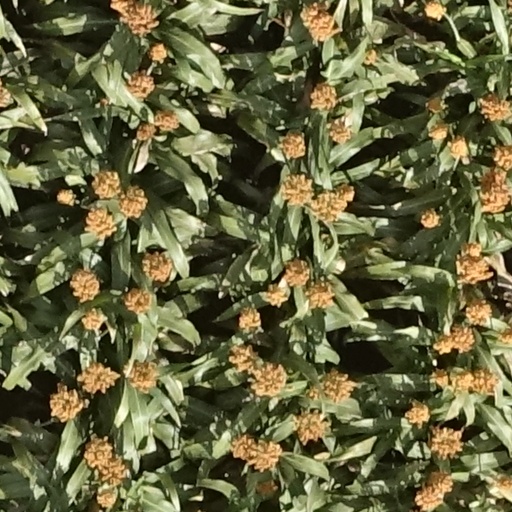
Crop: sorghum